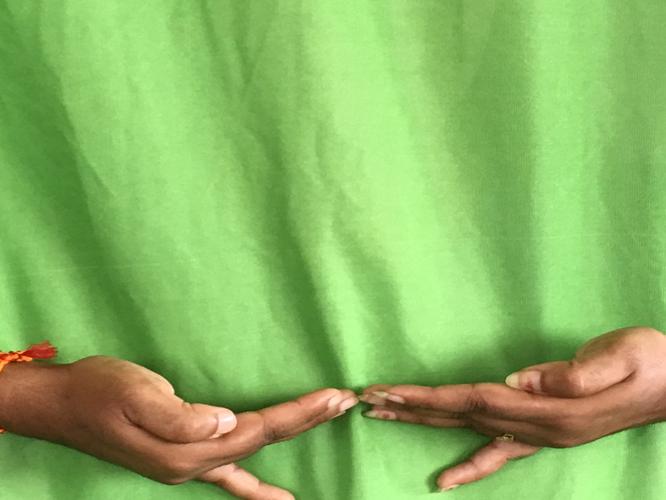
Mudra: Khatva
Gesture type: double_hand